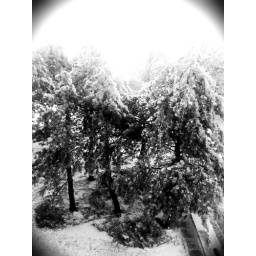
Snow weighing down the trees outside my office window.  Desaturation &amp;amp; vignette effects done in the iPhone Photoshop Mobile app.